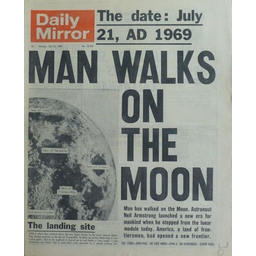
Label: paper